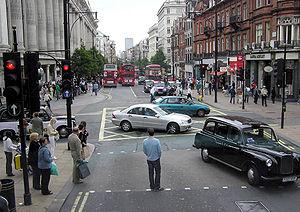
.